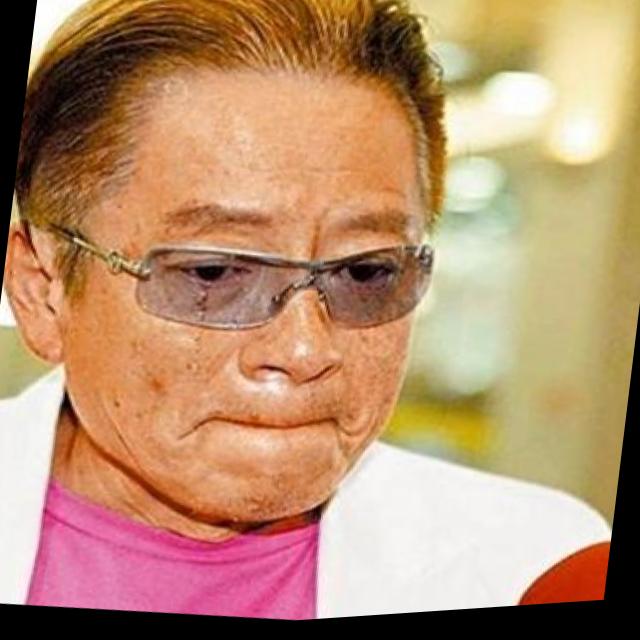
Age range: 45-64